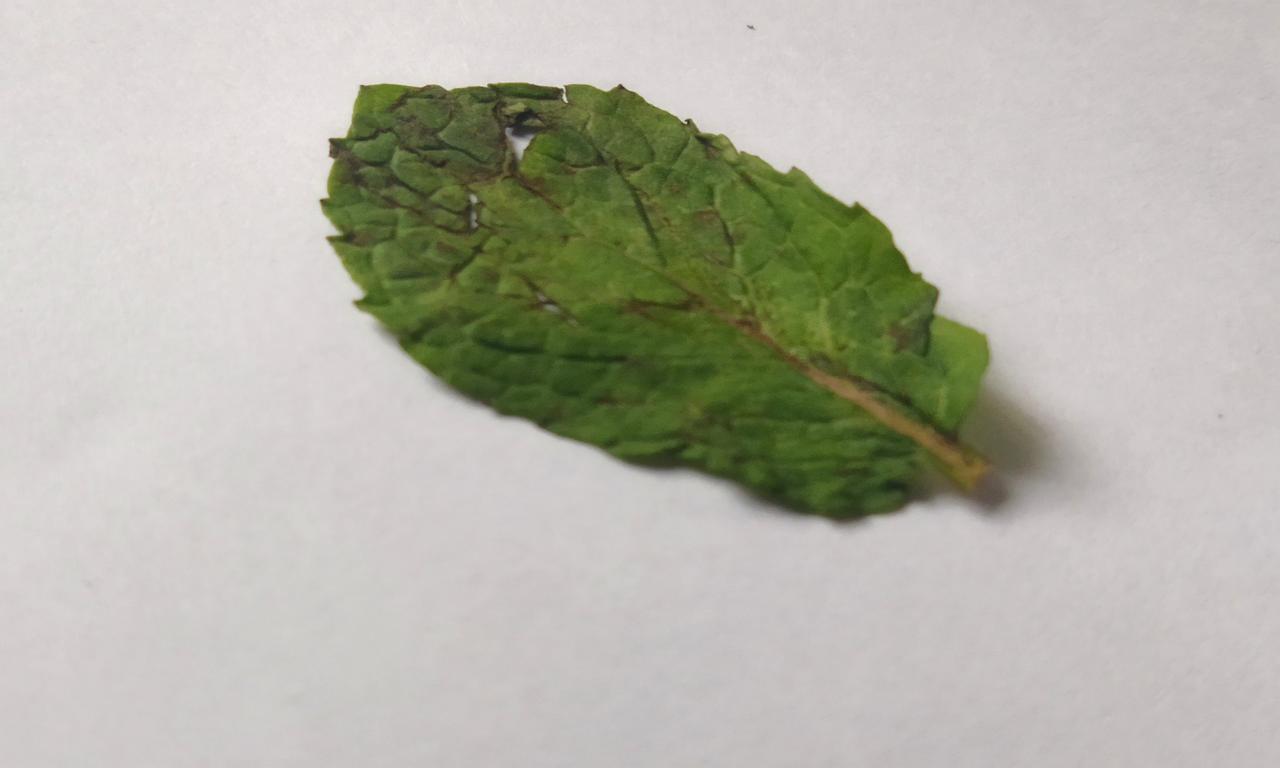
Label: Spoiled